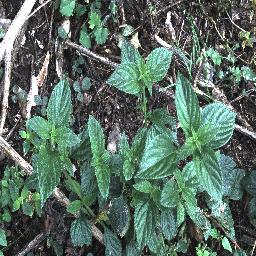
Label: lantana